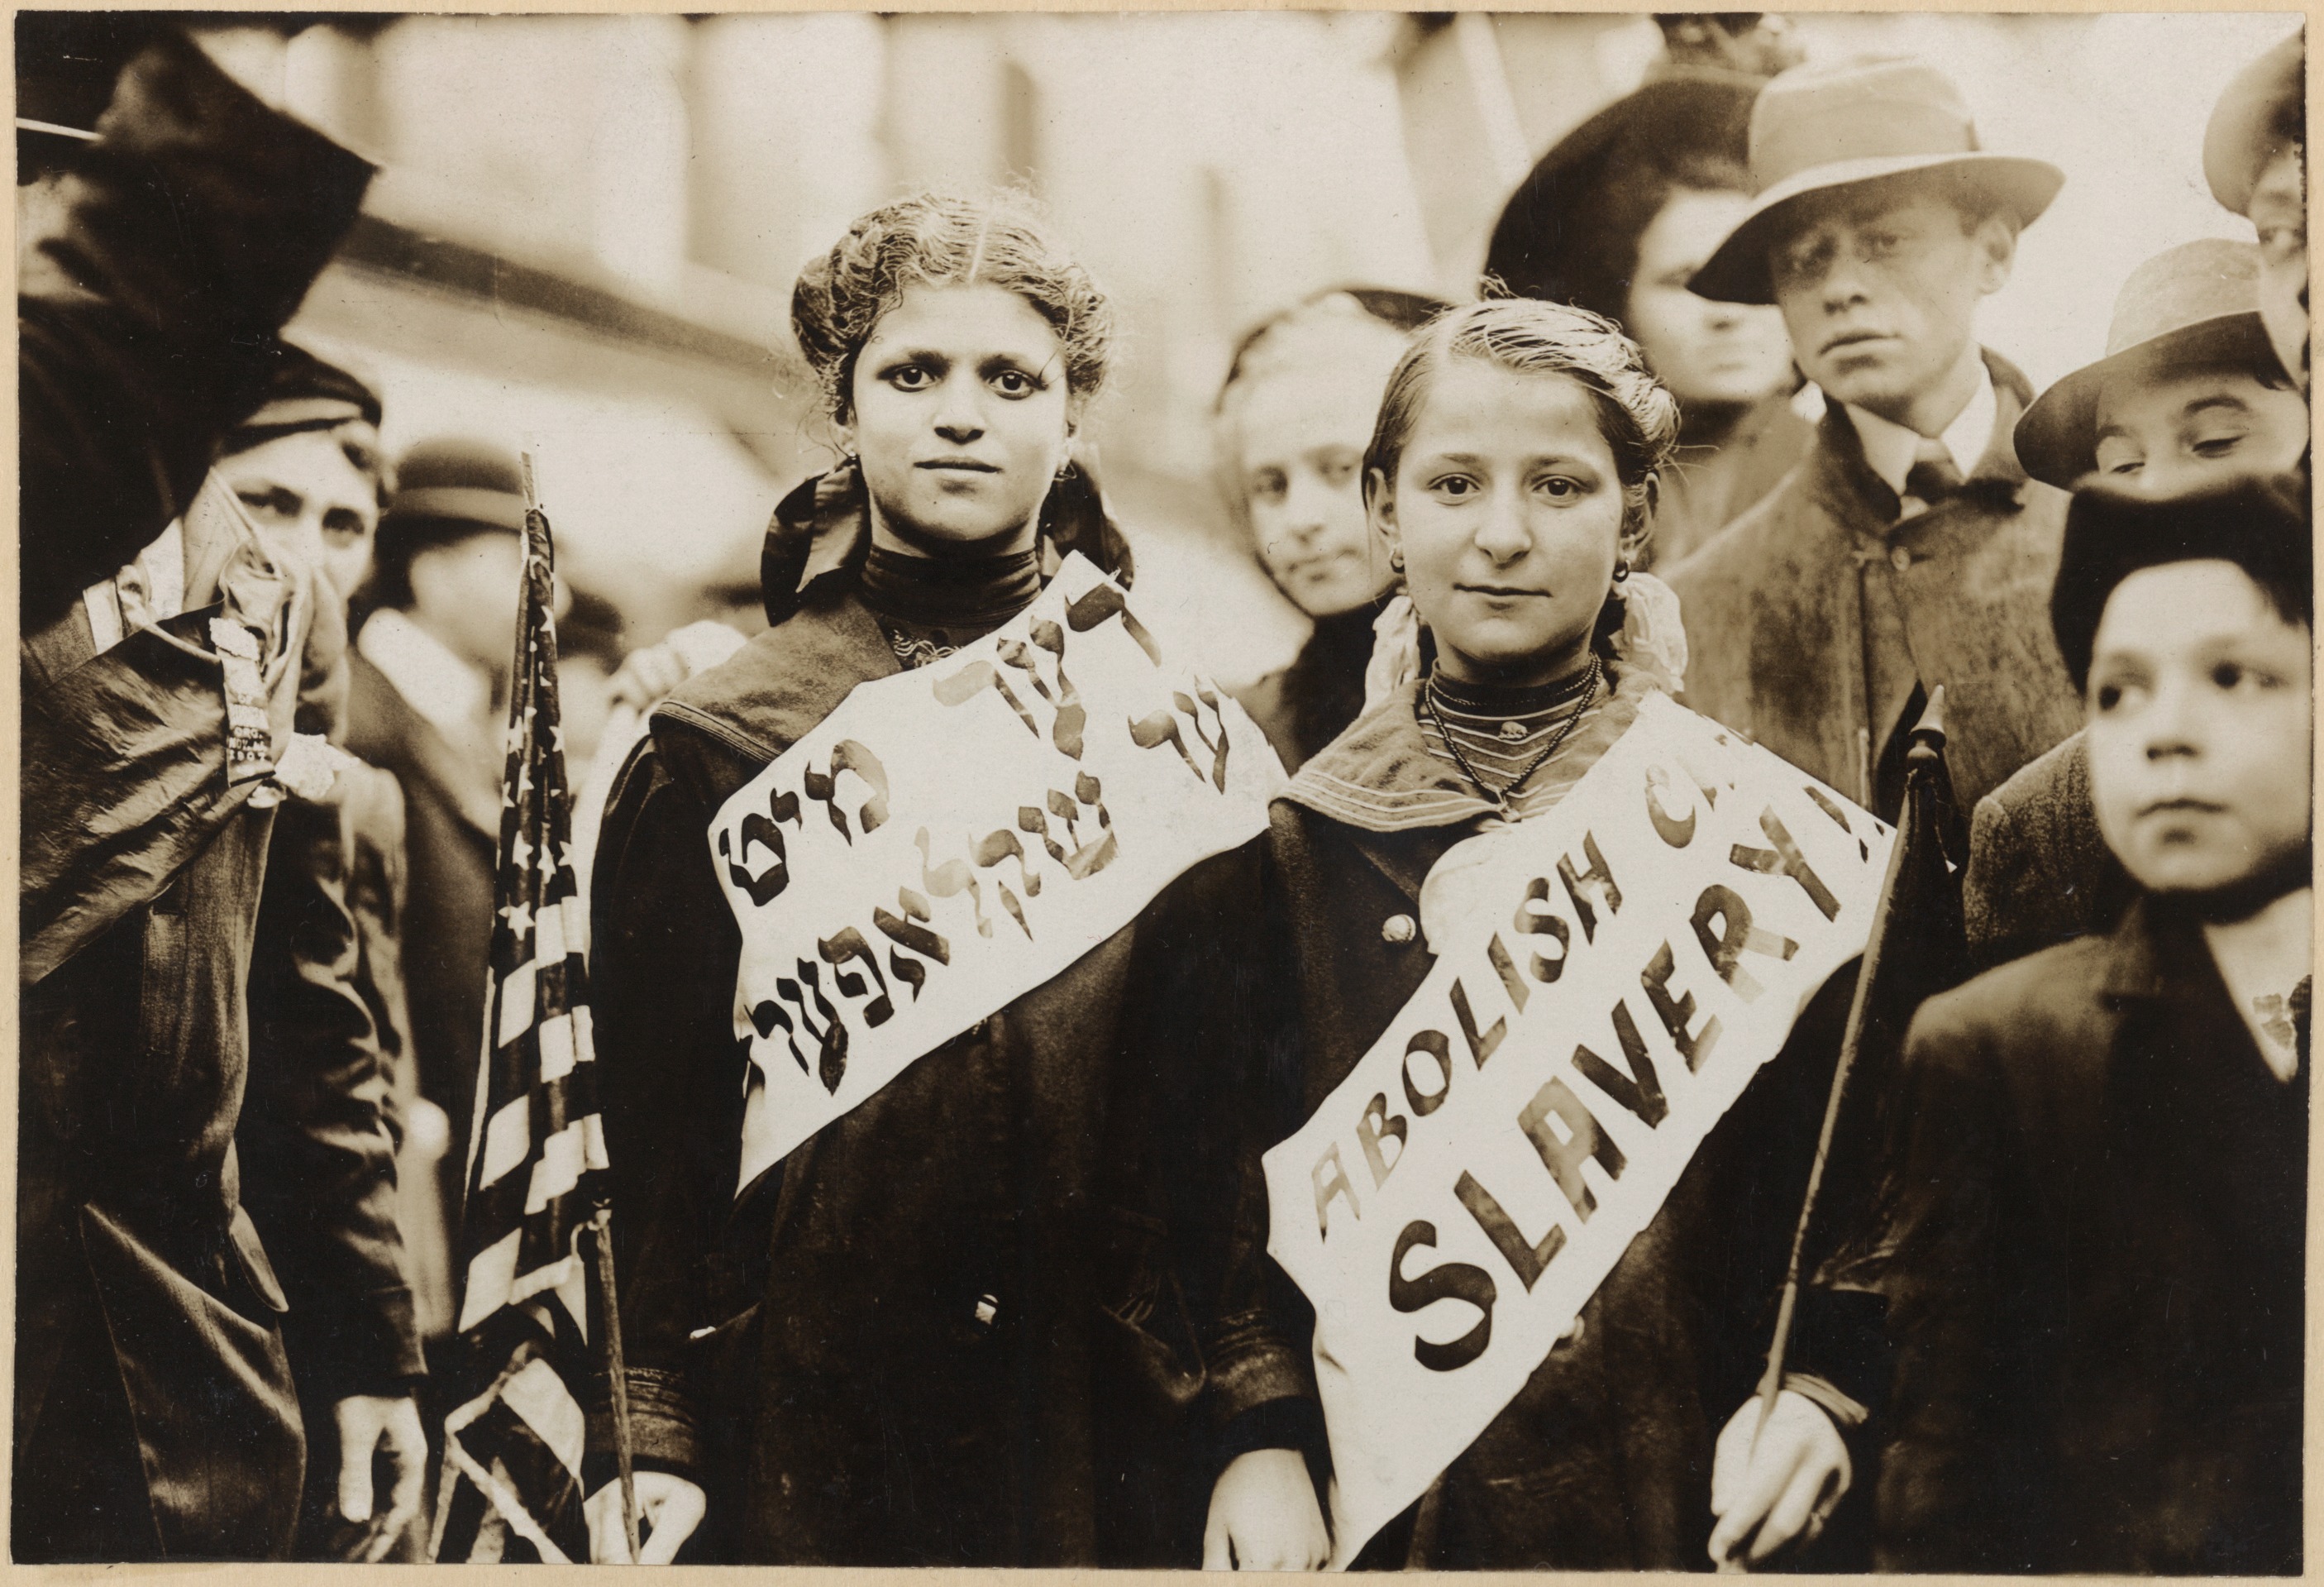
black and white, city, new york, new york city, nyc, monarch, art, children, photograph, ny, poster, demonstration, protest, historically, strike, slavery, 1909, album cover, child labour